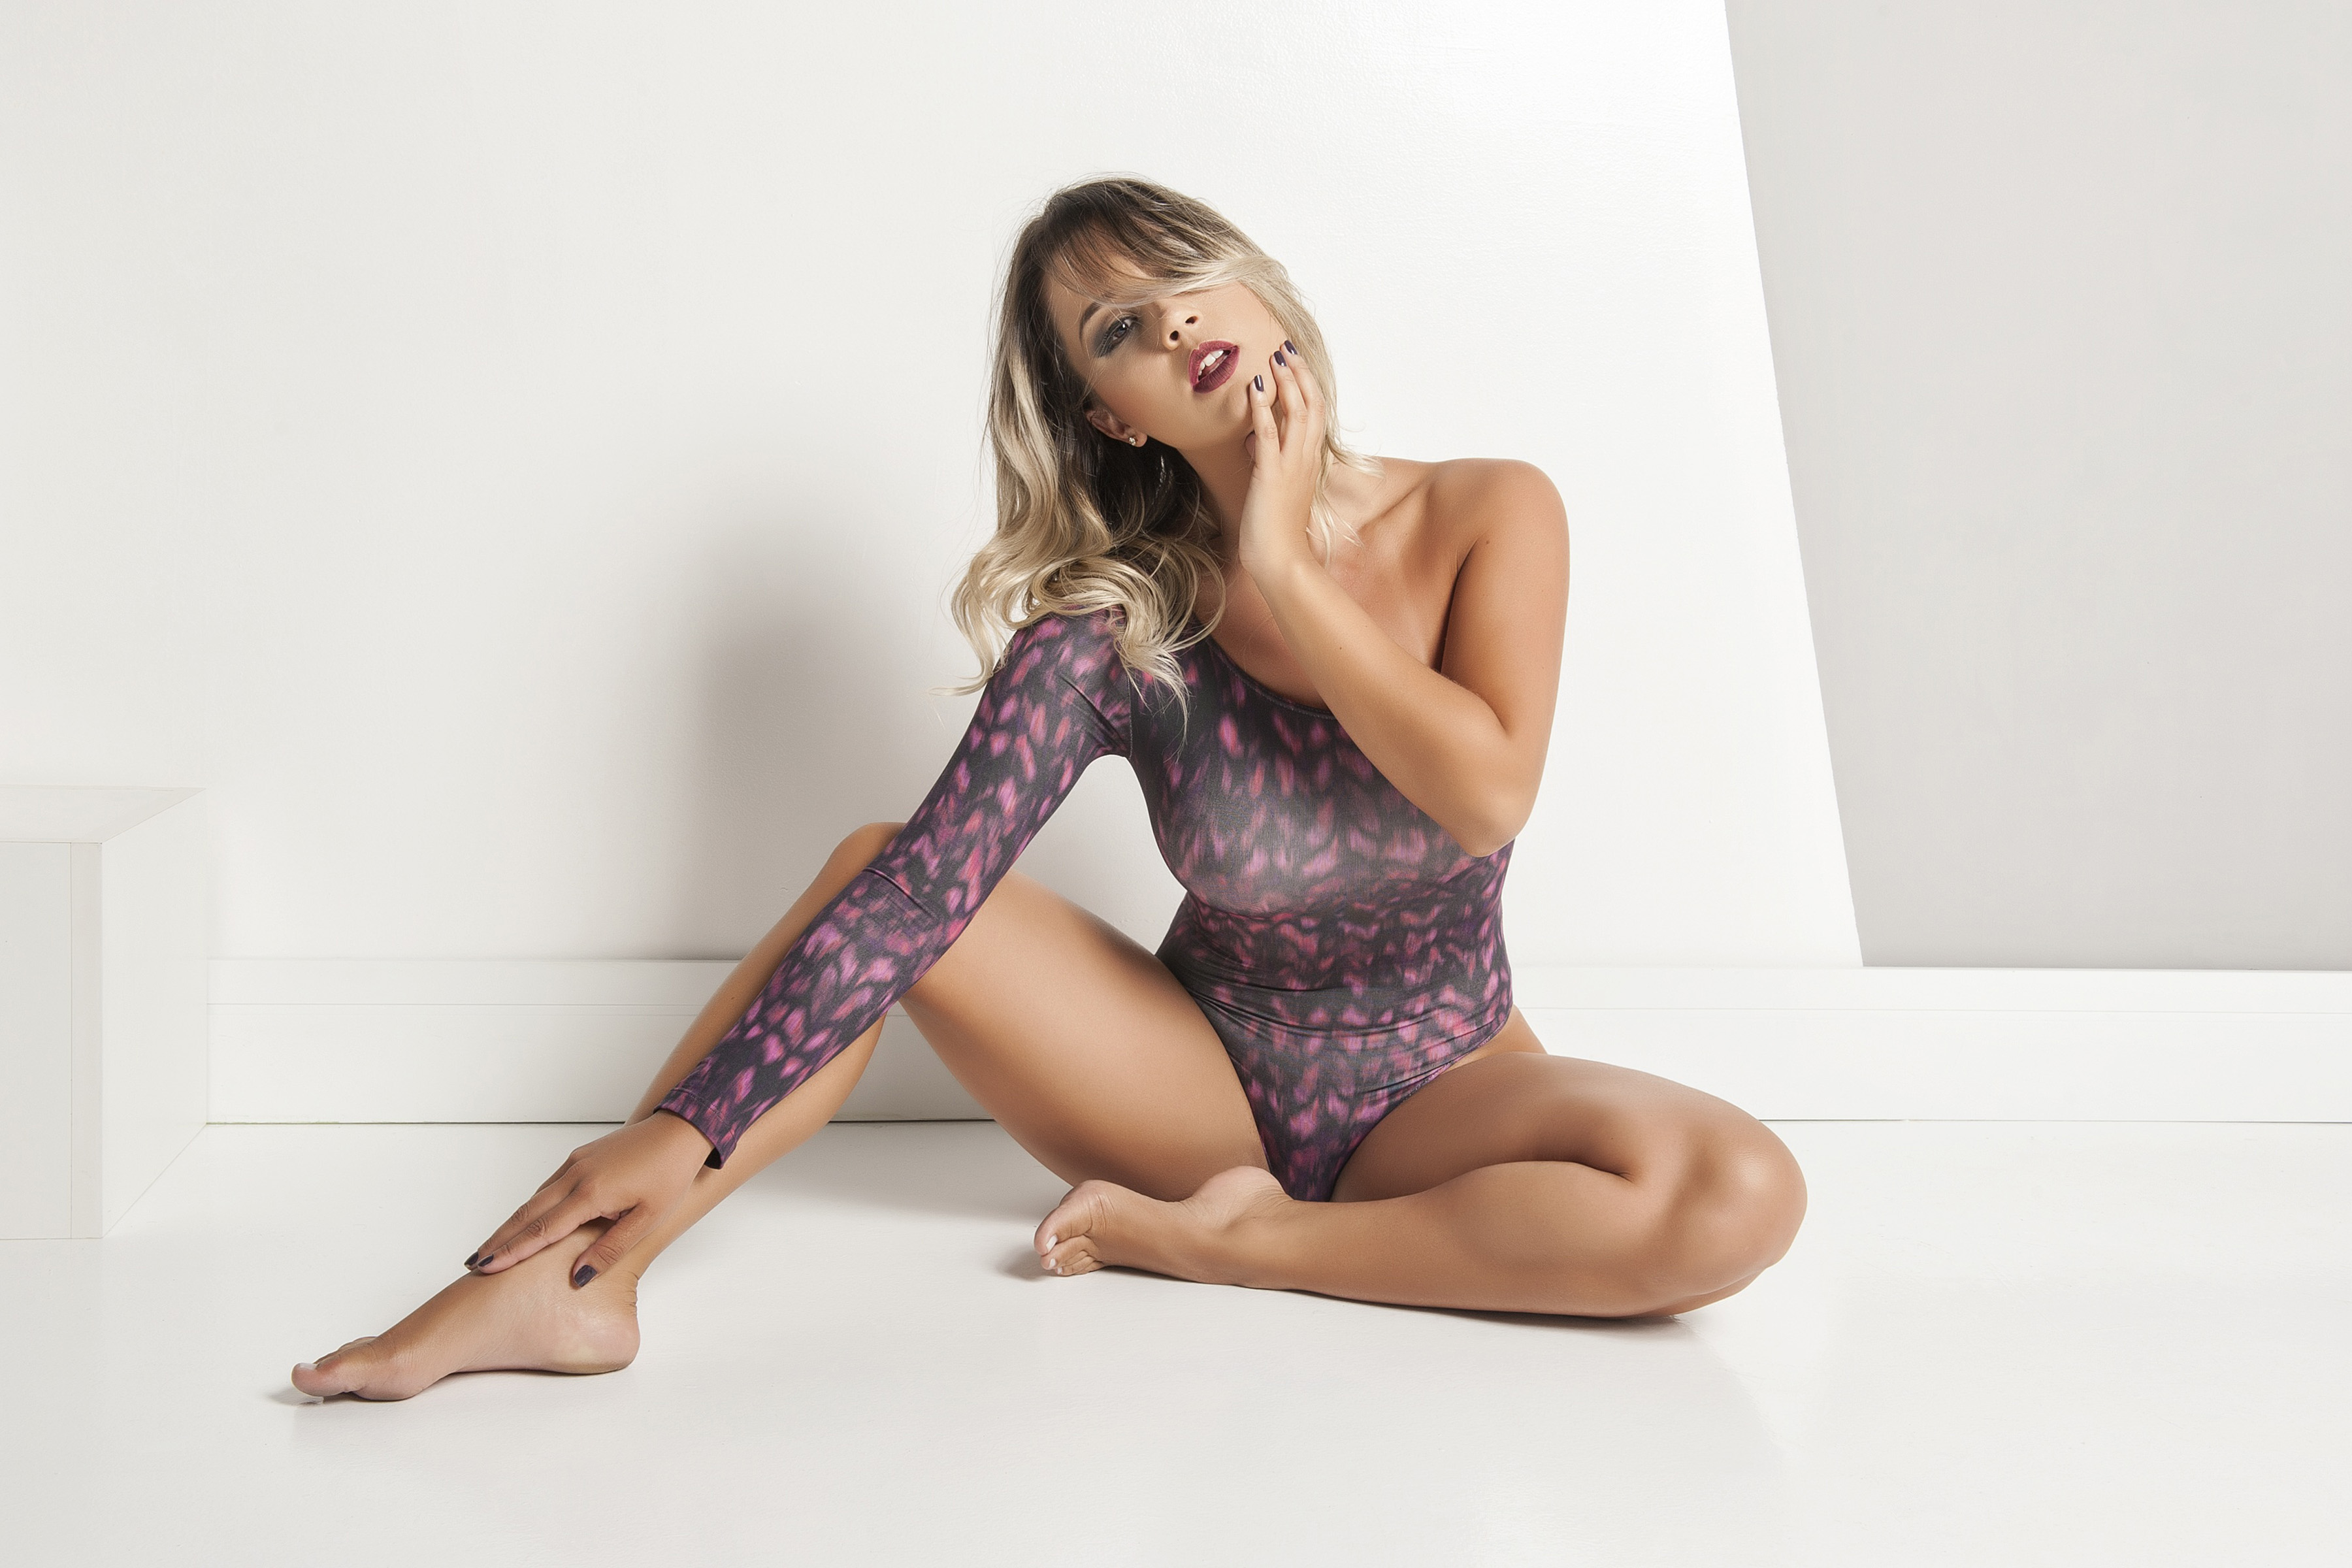
leg, clothing, human leg, thigh, sitting, beauty, skin, model, lingerie, blond, fashion, photo shoot, long hair, human body, knee, foot, brown hair, undergarment, photography, muscle, high heels, fashion accessory, fashion model, flesh